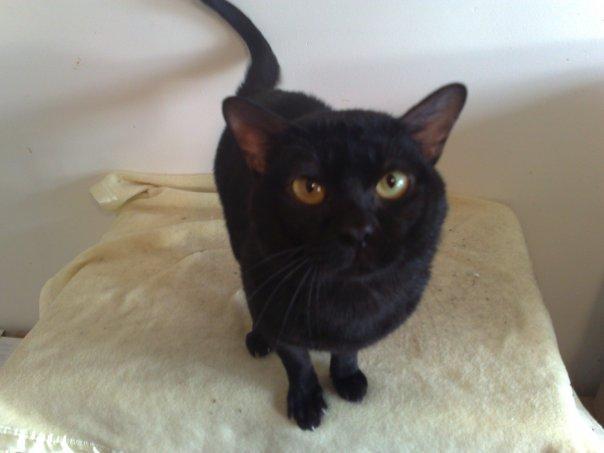
Bombay